Illinois Public Media

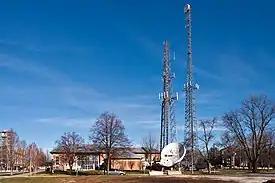
Campbell Hall at the University of Illinois, home of Illinois Public Media

Illinois Public Media, previously "WILL AM-FM-TV", is a not-for-profit organization located within the College of Media at the University of Illinois Urbana-Champaign, which is responsible for the university's public media service activities. It manages three university educational broadcasting stations licensed to Urbana, Illinois, United States: NPR member stations WILL (580 AM) and WILL-FM (90.9 FM), and PBS member station WILL-TV (VHF digital channel 9, virtual channel 12). Illinois Public Media provides locally produced programs to supplement the network programs carried by its stations. In addition, it manages the Illinois Radio Reader Service, a streaming audio service for the reading impaired.